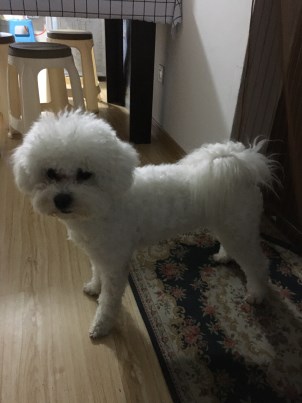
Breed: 3083-n000117-Bichon_Frise